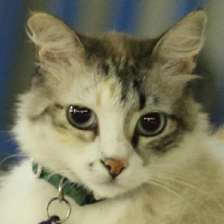
Label: animals